Gustav Adolf Kröner

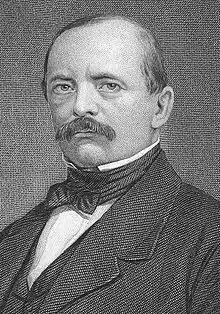
Otto von Bismarck

In addition to his direct work as a publisher, Adolf Kröner worked very intensively for the interests of the German publishing industry and book trade. In 1877, he became Chairman of the South German Booksellers Association as well as the Stuttgart Publishers Association. A year later, he was appointed as a second secretary and, in 1880, deputy chairman of the Börsenverein der Deutschen Buchhändler (now Börsenverein des Deutschen Buchhandels).